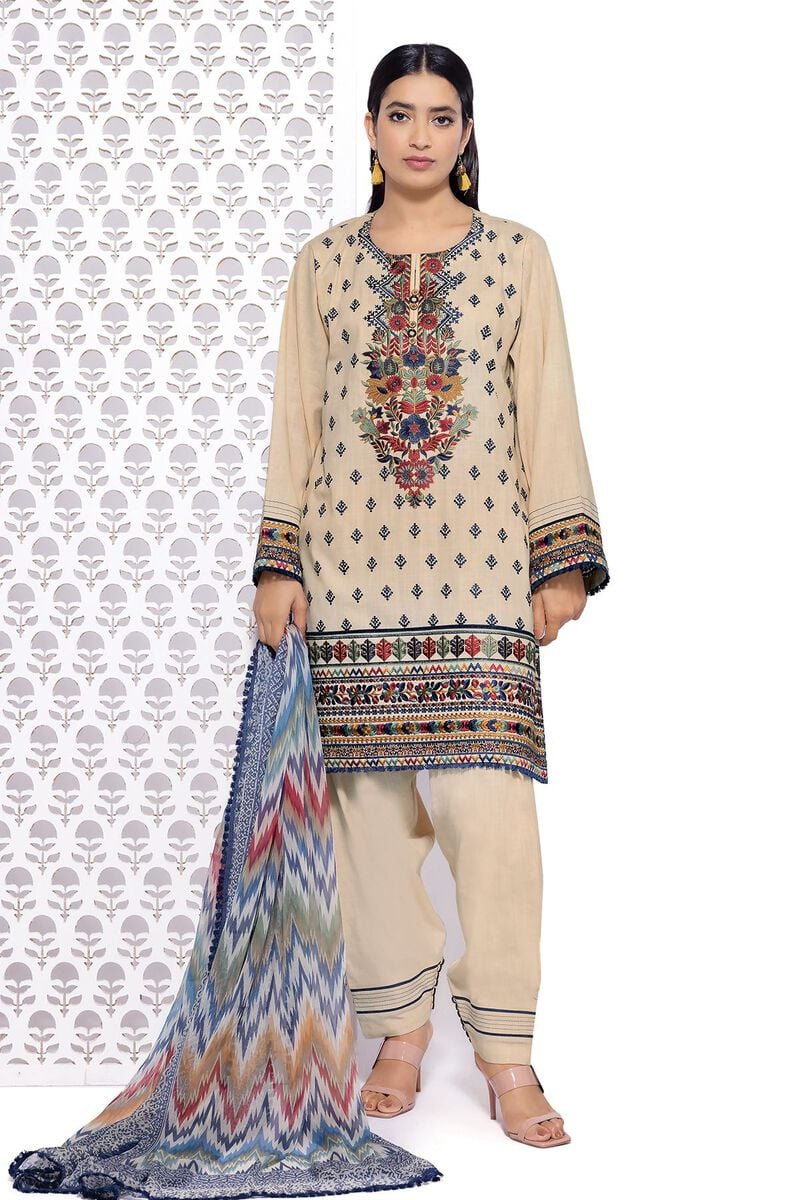
beige multi embroidered salwar suit